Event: Nepal Earthquake
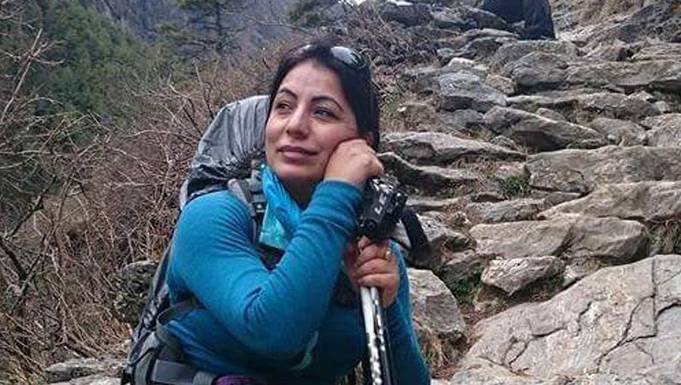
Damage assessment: no_damage